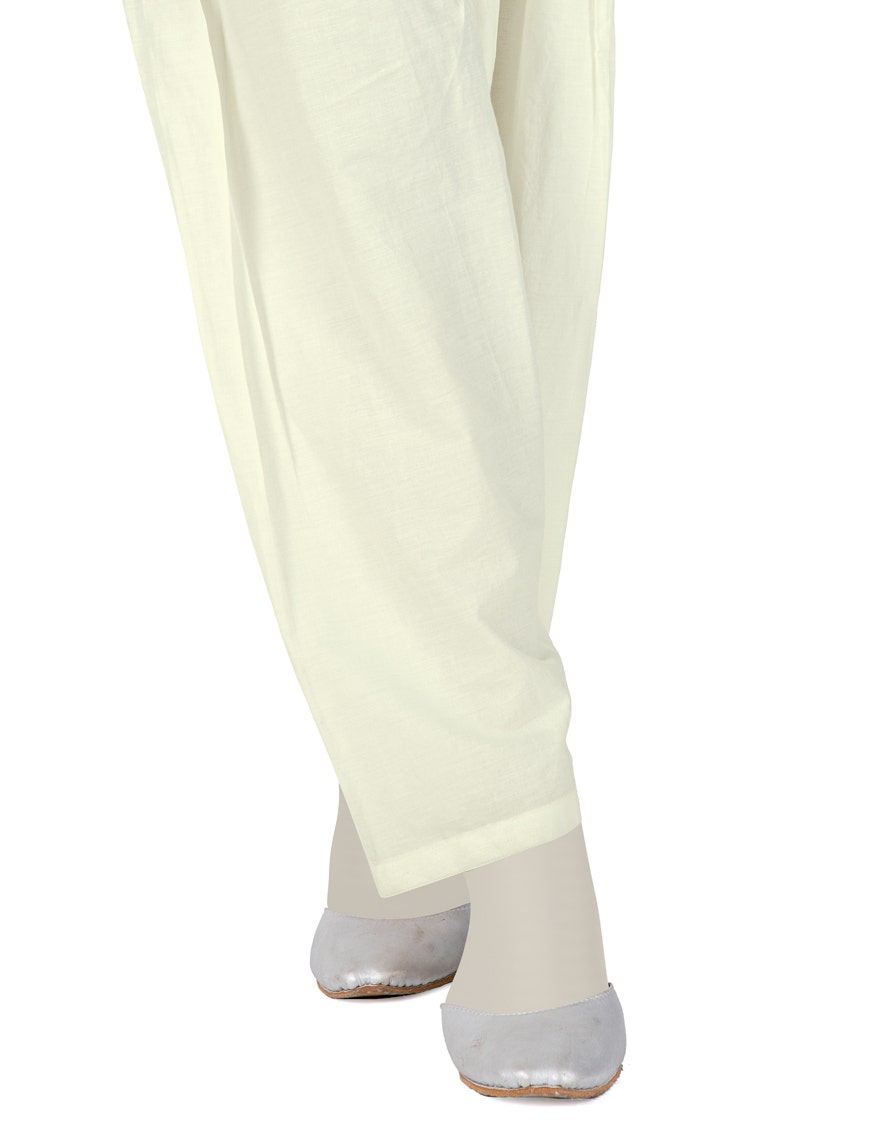
ivory kamla cotton salwar pants